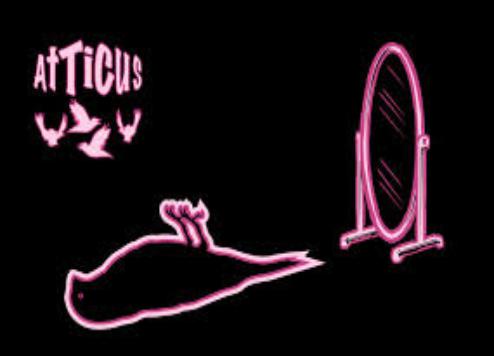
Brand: Atticus
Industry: Clothes